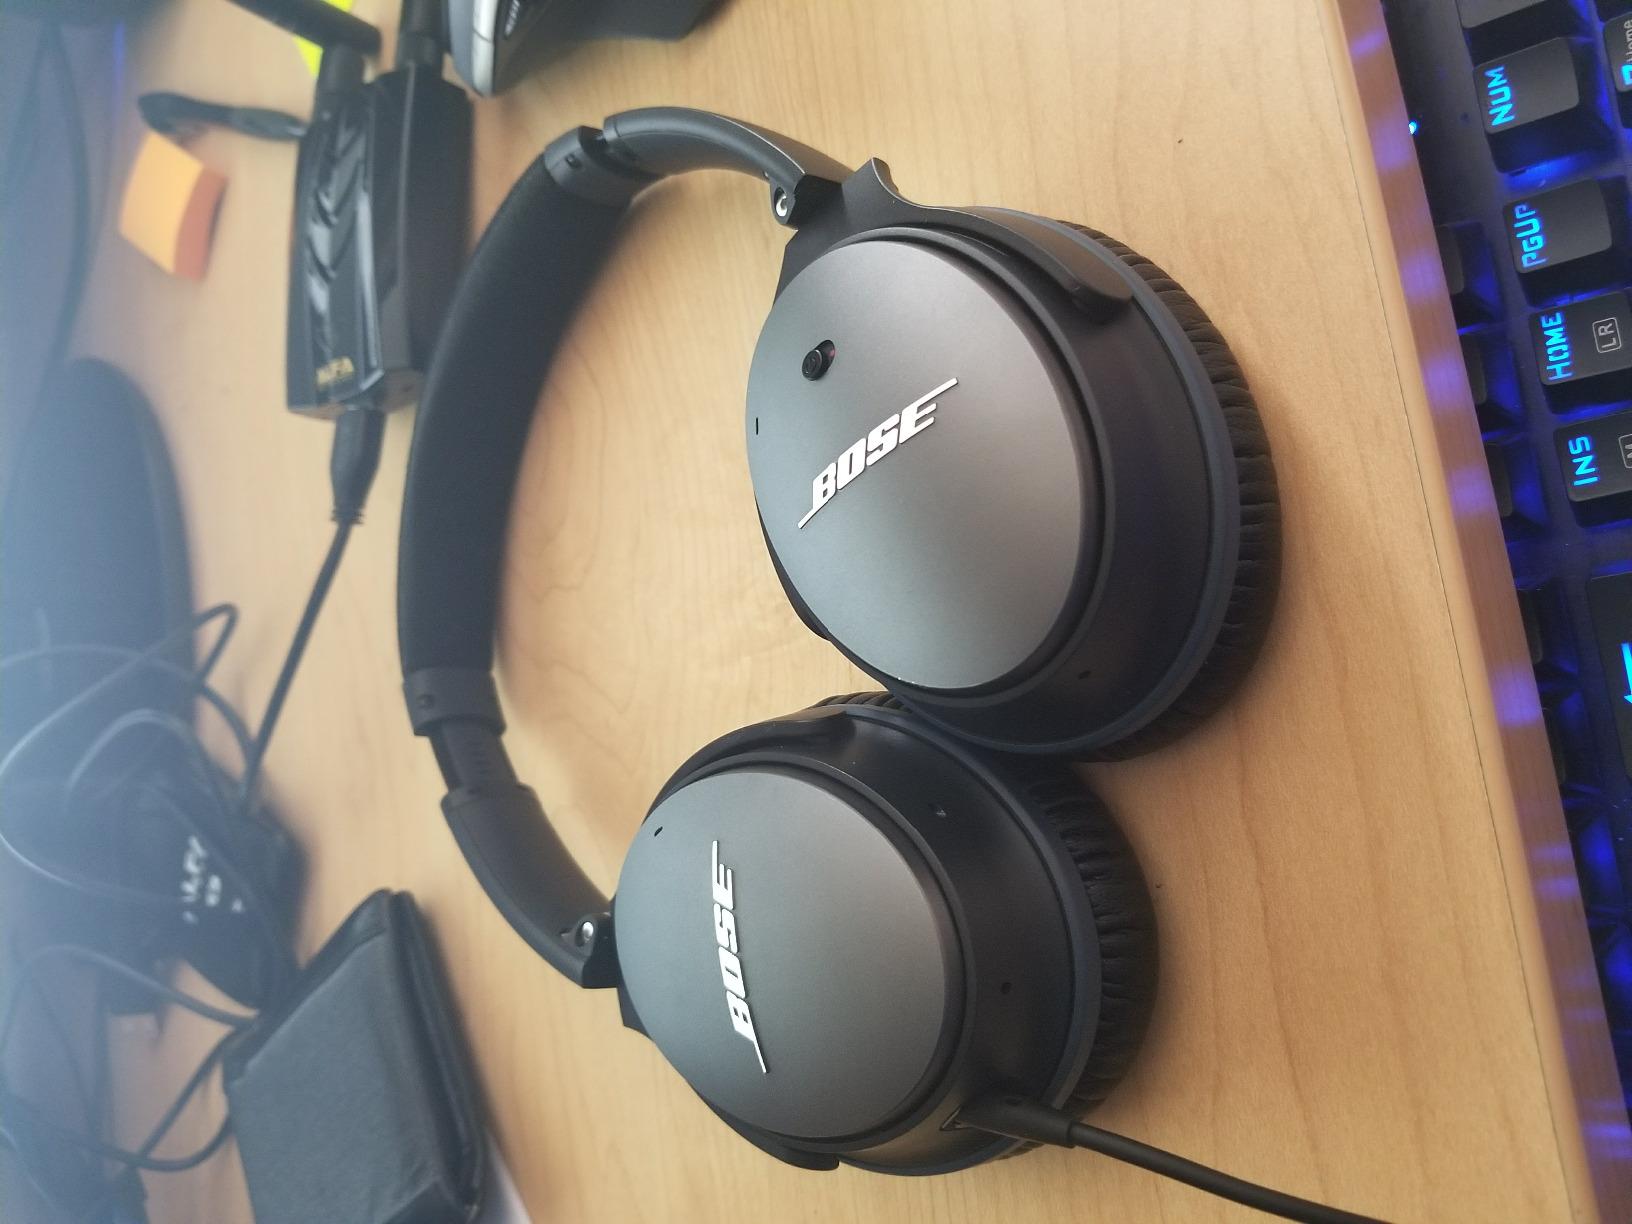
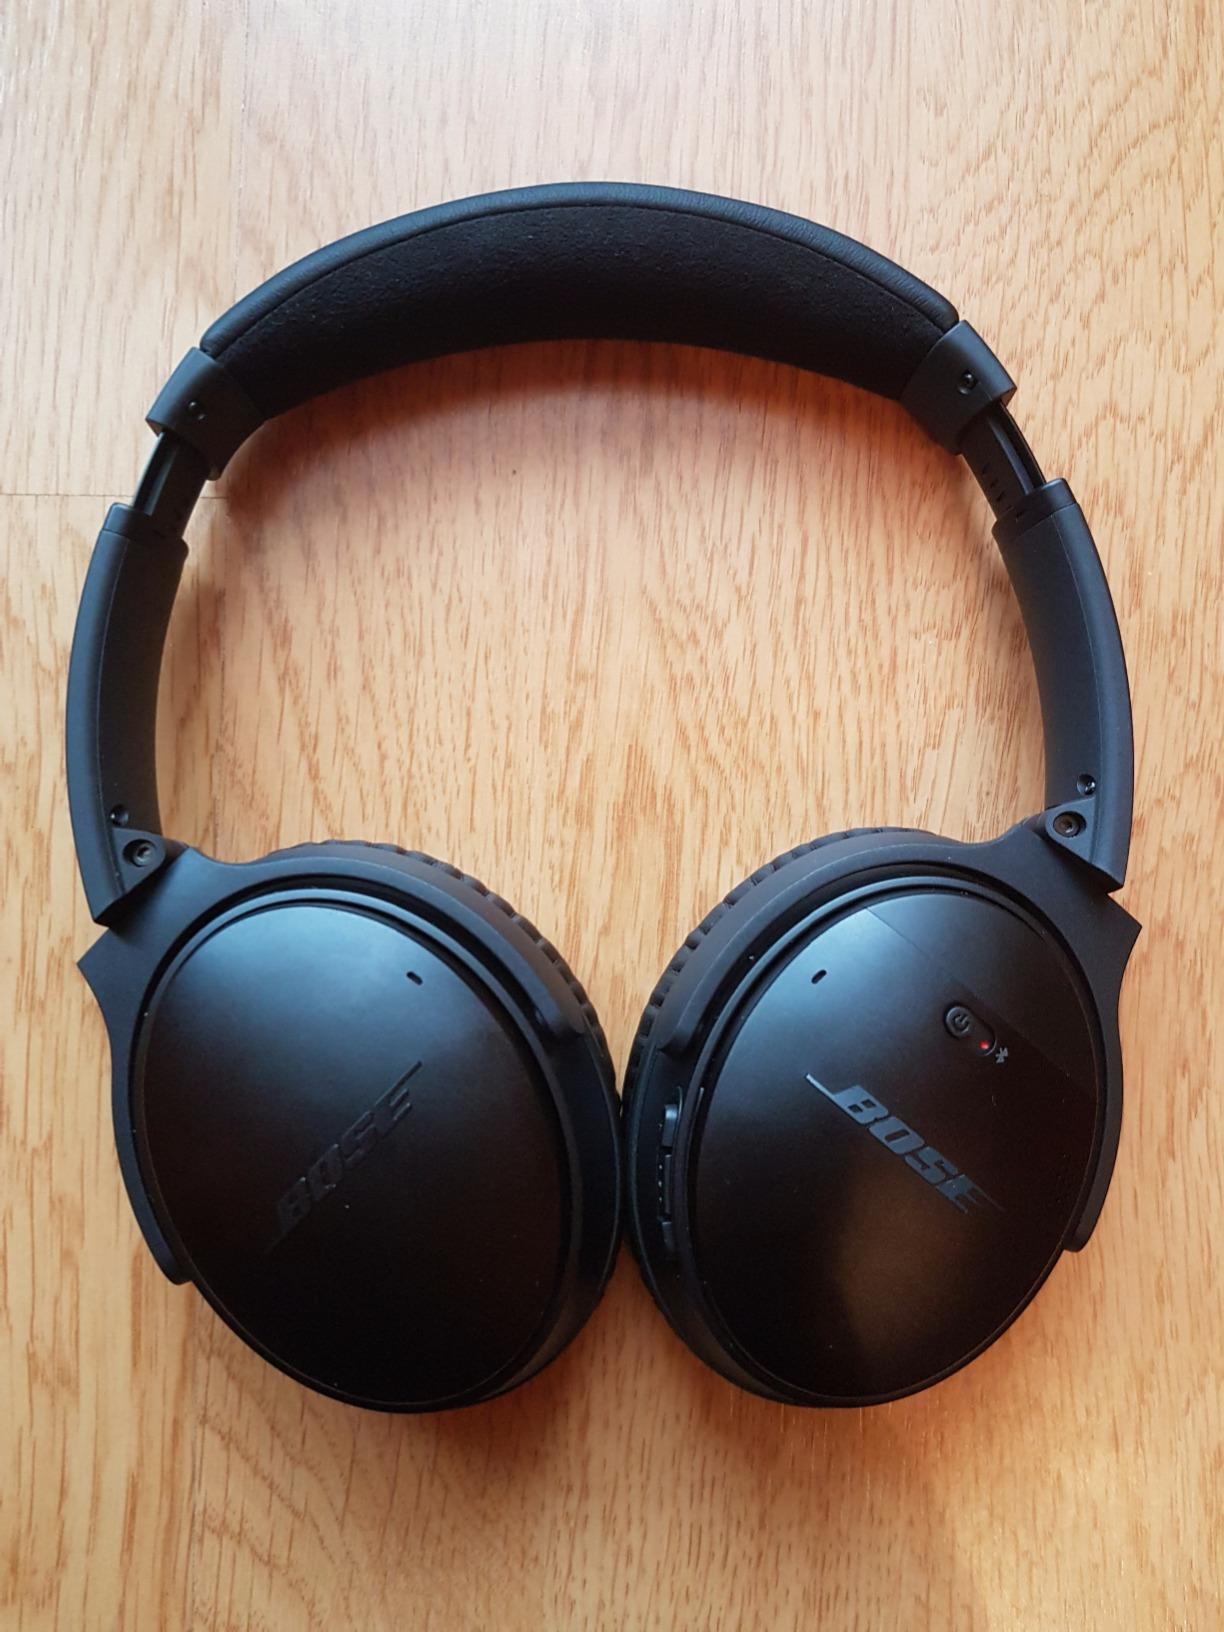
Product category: headphones
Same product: no